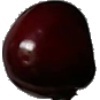
Label: Cherry 1